History of Yerevan

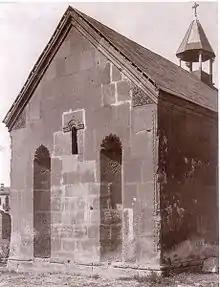
Gethsemane Chapel

The earliest reference to Yerevan in the Armenian sources is found in the Book of Letters. A document dating from 607 A.D. contains records about Daniel, a priest from Yerevan who, during the First Council of Dvin, relinquished the Chalcedonian creed upon the demand of Catholicos Abraham. It is known that at the time, the Saint Paul and Peter Church, constructed presumably in the 6th or the early 7th century, already existed in Yerevan. Clifford Edmund Bosworth describes Yerevan as one of those Armenian cities which, located in the Aras River Valley, saw many wars and battles in the Middle Ages. James Howard-Johnston classifies Yerevan among the cities which, in the early 7th century, was in the zone of the Byzantine-Sassanian wars. Also Sebeos, a 7th-century historian, made a reference to the city in the form Hērewan (as well as its fortress) in connection with the Arab invasion of Armenia. ""They came and gathered near Erivan, battled with the fortress but were unable to seize it"". Sources dating from a later period cite Tsitetsernakaberd as the main citadel of Yerevan. John Skylitzes, a Byzantine historian of the 13th and 14th centuries, refers to it in the form Chelidonion. In 1047, the fortress was under Byzantine occupation, and several years earlier, it had been seized from the Armenian kingdom of Bagratids by Abu'l-Aswar Shaddadid. The strategic significance of Yerevan is also emphasized in records dating from the Bagratid Kingdom of Armenia. Hovhannes Draskhanakerttsi refers to the small town of Yerevan in an early 10th century description: ""At the time, they say a fighting was going on in the vicinity of the qaghaqagyugh [village-turned-town] of Yerevan. The circumstances of the war were made known to you by those who had given their description earlier"". No records are available about the exact date of the event. Samuel Anetsi, a 12th-century historian, writes, without reference to earlier sources, about the siege of Yerevan in 660 A.D. A small town under the Bagratids, it developed ties with the neighboring regions in connection with the country's economic progress. In a record dating from the 13th century, Mekhitar of Ayrivank says that Prince Apirat ""... built Kecharus and constructed the channel to Erivani"".